William P. T. Hill

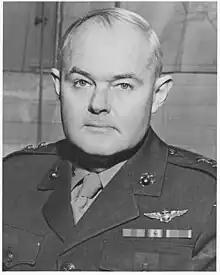

William Pendleton Thompson Hill (22 February 1895–6 December 1965) was a United States Marine Corps major general who served as Quartermaster General of the Marine Corps from 1944 to 1955.